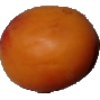
Label: Apricot 1